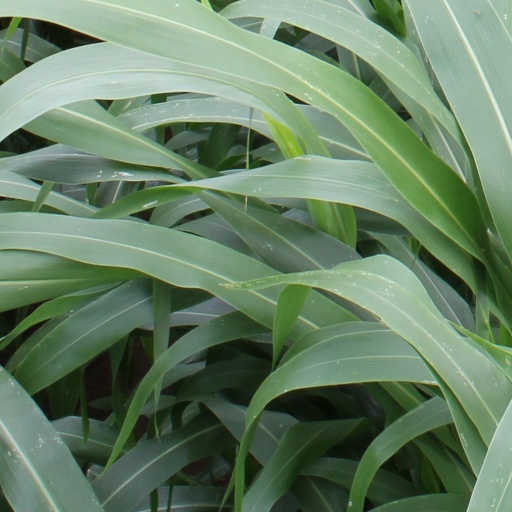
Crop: sorghum